Customer satisfaction

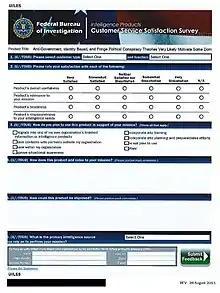
A four-item six-point customer service satisfaction form

Organizations need to retain existing customers while targeting non-customers. Measuring customer satisfaction provides an indication of how successful the organization is at providing products or services to the marketplace.